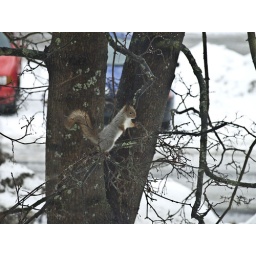
A squirrel in the tree outside my window